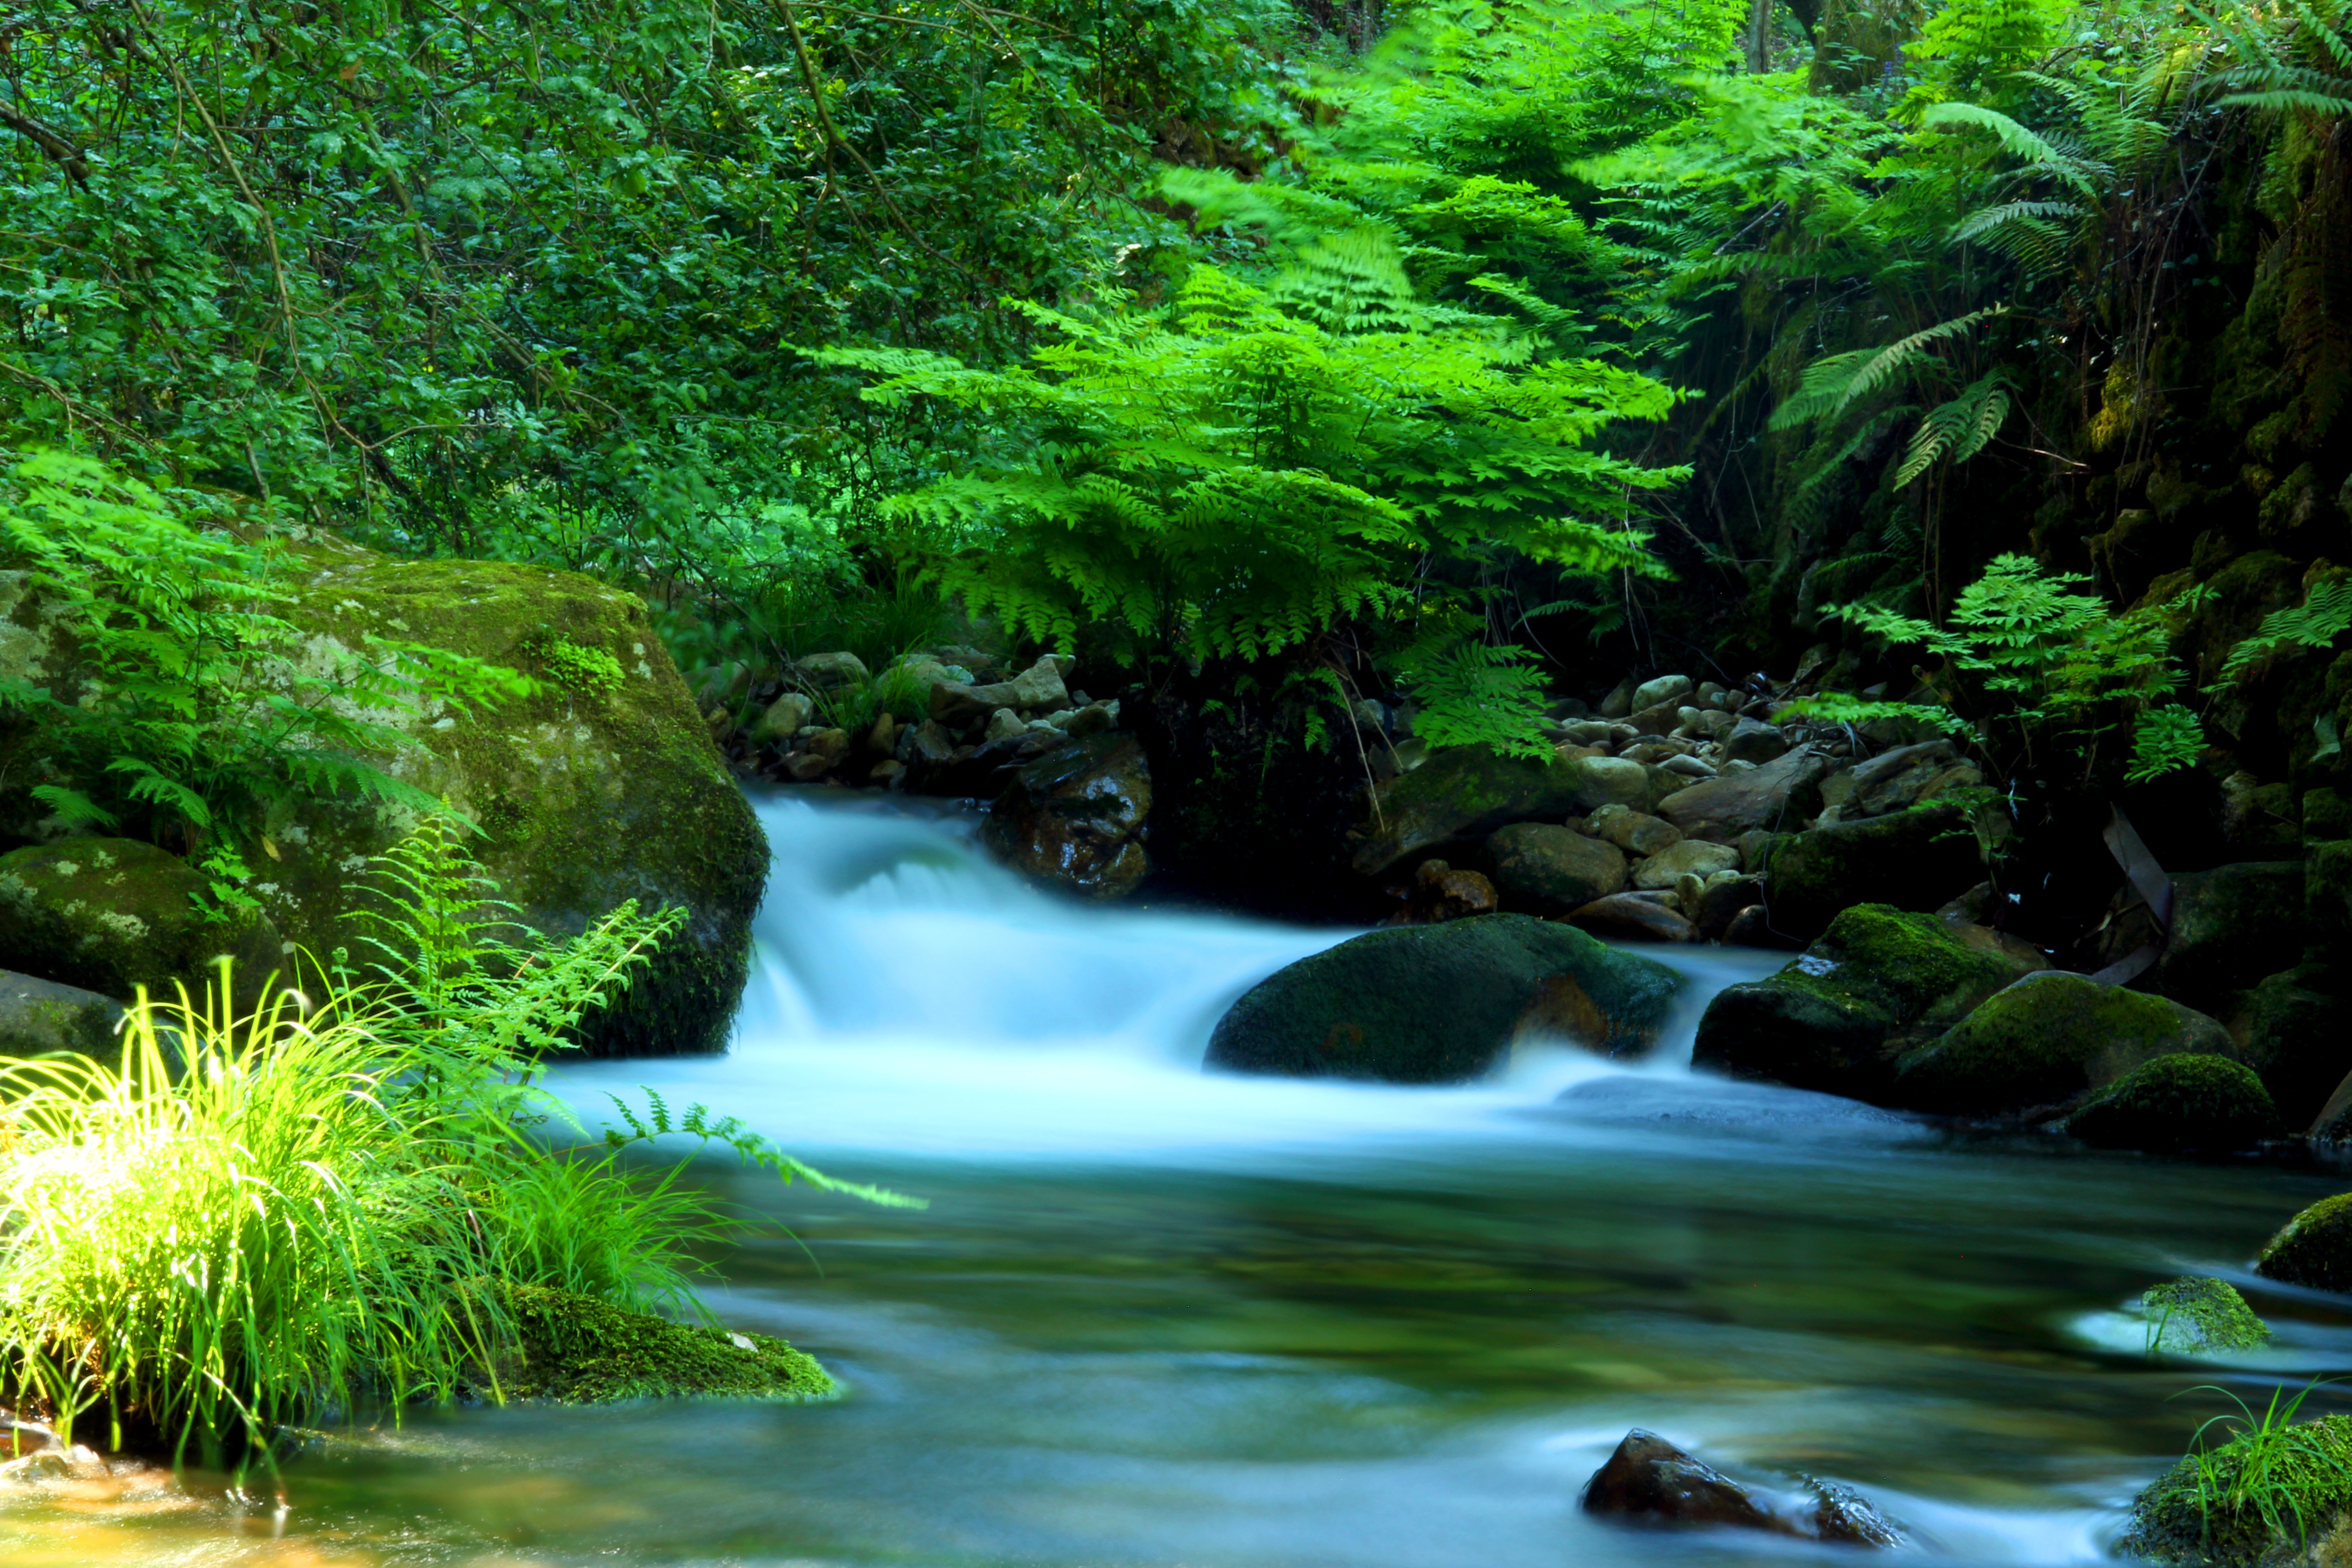
nature, forest, waterfall, wilderness, river, stream, green, cascade, jungle, autumn, rapid, botany, long exposure, body of water, vegetation, rainforest, agua, woodland, habitat, water feature, ecosystem, watercourse, sever, old growth forest, natural environment, cabreia, vouga